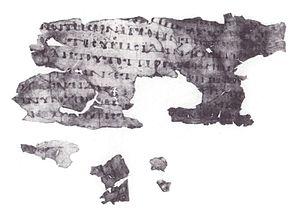
Le Codex 0183, portant le numéro de référence 0183, est un manuscrit du Nouveau Testament sur parchemin écrit en écriture grecque onciale.